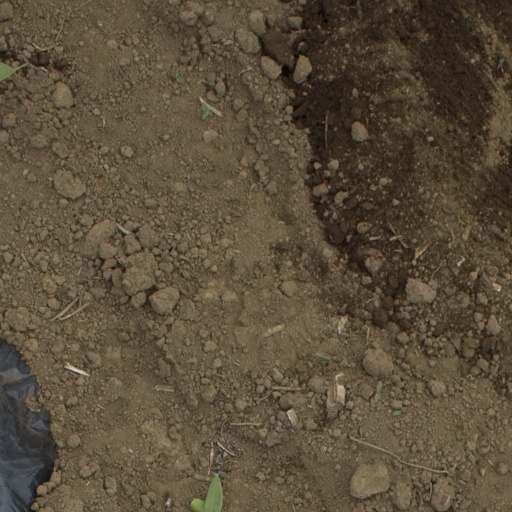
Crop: Jerusalem artichoke